Cerchia dei Navigli

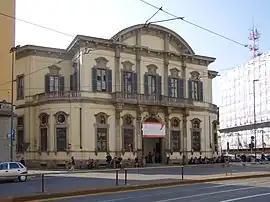
Palazzo Sormani, housing the . It is located along the Cerchia dei Navigli, in via Francesco Sforza

Regarding the navigation of Milan’s Navigli, the construction, between 1438 and 1439, of the Naviglio Vallone, which connected the Laghetto di Sant'Eustorgio to the Cerchia dei Navigli, and the , the first navigation lock built in Europe, was decisive. These eliminated the aforementioned overland transport of marbles from the Laghetto di Sant'Eustorgio to the Cerchia dei Navigli. The construction of the Conca di Viarenna was necessary to overcome the approximately two-meter elevation difference between the Cerchia dei Navigli and the Laghetto di Sant'Eustorgio. Vessels destined for the Duomo’s construction site, unlike all others navigating Milan’s Navigli, bore the inscription (Lat. "", meaning "for the use of the factory," i.e., destined for the Veneranda Fabbrica del Duomo di Milano), which granted exemption from tolls. From "AUF" derives the idiom "a ufo," meaning "free" or "without paying." At one end of the Conca di Viarenna, a shrine, originally located on one of its sides, was reinstalled, bearing the 1497 ducal decree engraved on a Candoglia marble plaque that exempted vessels carrying materials for the Duomo’s construction from toll and duty with the formula .